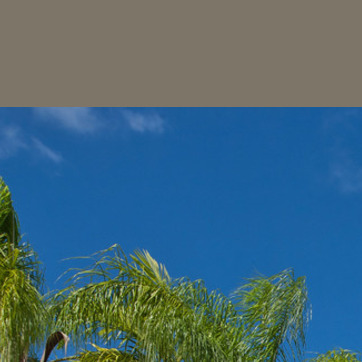
Material: sky